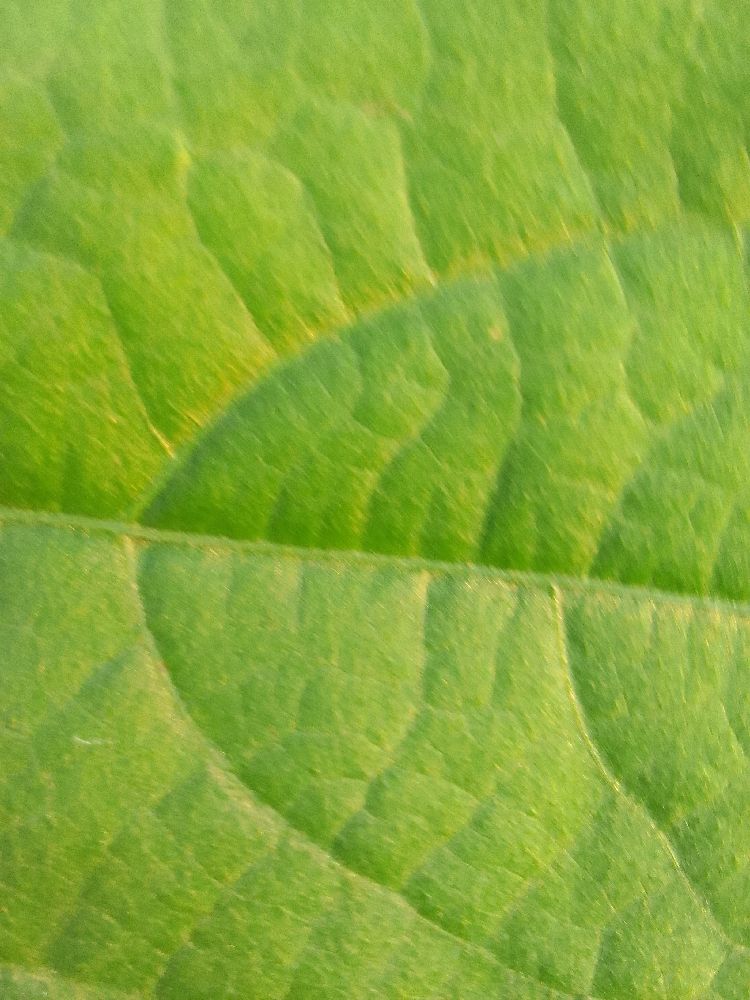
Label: healthy